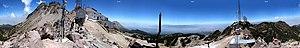
Le Volcán de Colima, également appelé Colima, Fuego de Colima, Volcán de Fuego ou encore Tzapoltlan, est un volcan du Mexique faisant partie de la cordillère néovolcanique. Il est situé dans le parc national Nevado de Colima.